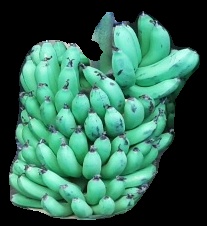
Variety: pachbale
Grade: grade1